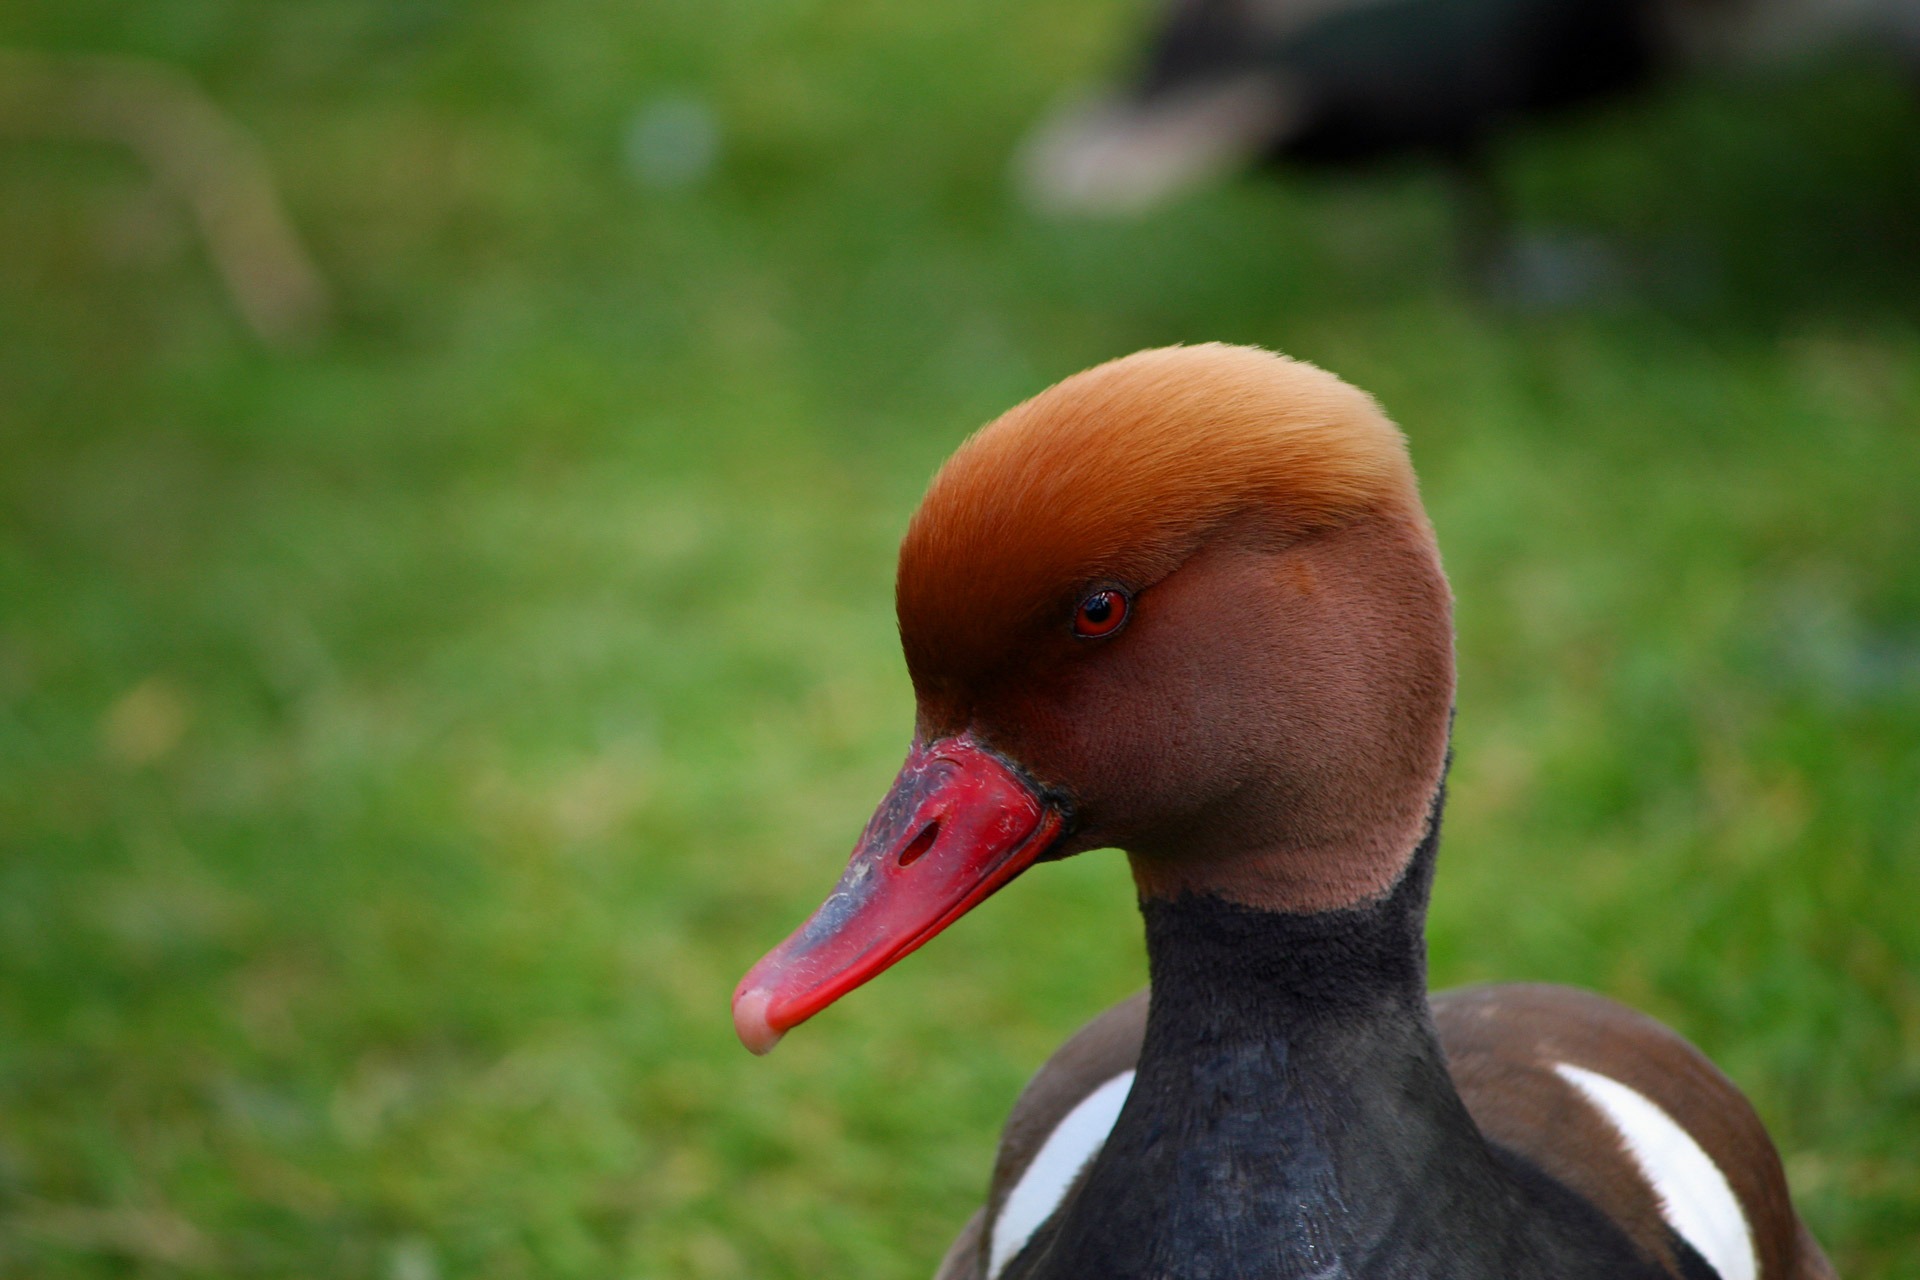
nature, bird, animal, photo, wildlife, portrait, beak, fauna, close up, outdoors, duck, head, goose, vertebrate, image, waterfowl, water bird, pochard, nobody, ducks geese and swans, red headed pochard